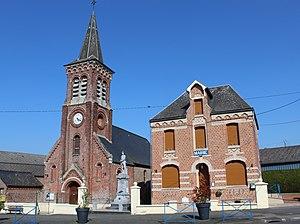
La place de la mairie.
Montay est une commune française située dans le département du Nord, en région Hauts-de-France.
Un monument aux morts est un monument érigé pour commémorer et honorer les soldats, et plus généralement les personnes tuées ou disparues par faits de guerre.